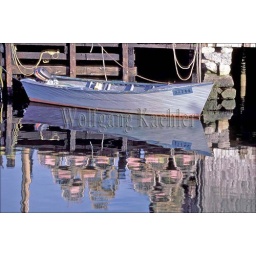
Canada, nova scotia, peggy's cove near halifax, fishing village, boat and lobster pot